Ungual

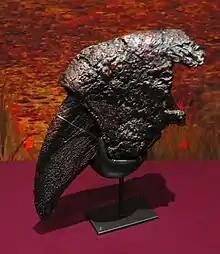
An ungual of the ground sloth "Eremotherium"

An ungual (from Latin "unguis", i.e. "nail") is a highly modified distal toe bone which ends in a hoof, claw, or nail. Elephants and ungulates have ungual phalanges, as did the sauropods and horned dinosaurs. A claw is a highly modified ungual phalanx.